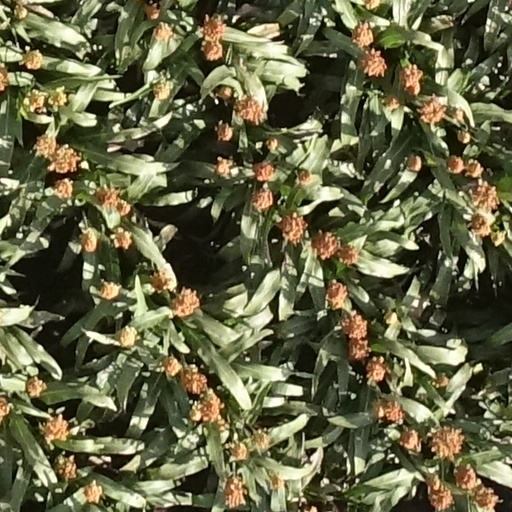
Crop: sorghum